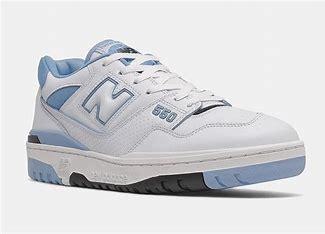
Brand: New
Model: Balance New Balance 550